Casemiro

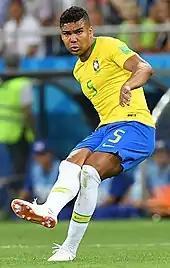
Casemiro playing for Brazil in 2018

On 19 August 2022, Real Madrid and Manchester United announced that they had reached an agreement for the transfer of Casemiro. Three days later, he signed a four-year contract with the English club, with an option for an additional year's extension. The deal was reportedly worth £60 million, plus £10 million in add-ons. Casemiro was later reported as having previously told his agent to relay a message to Manchester United that he would bring them back into form after their 4–0 defeat at the hands of Brentford, saying "Tell them I’ll fix it." He made his debut for the club when he came on as a substitute in a Premier League win away at Southampton on 27 August. On 22 October, he scored his first Premier League goal, a last minute equaliser with a header in a 1–1 away draw against Chelsea.